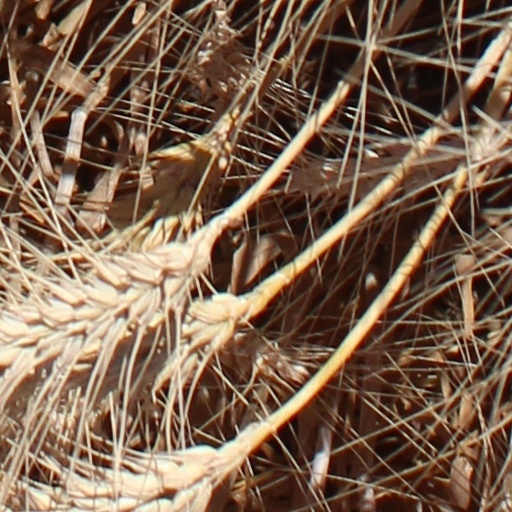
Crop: wheat